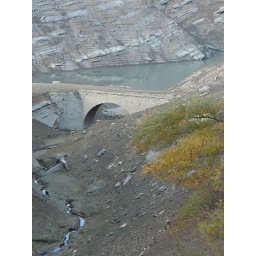
Lago di Talvacchia, artificial lake Talvacchia, what you see here is normally all under water